Hapoel Holon B.C.

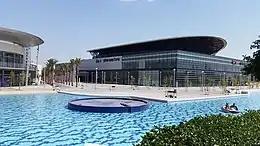

Between the years 1953–2015, Hapoel Holon played its home games in the May 1 hall in Holon, Also known as the "tin hall" due to its being made of tin-like irons. It was inaugurated on the 5th Independence Day of the State of Israel, in 1953, in a game against Hapoel Tel Aviv, in which Hapoel Holon won 41:38. The hall was the first in the country to have lighting installed that made it possible to play in the dark.